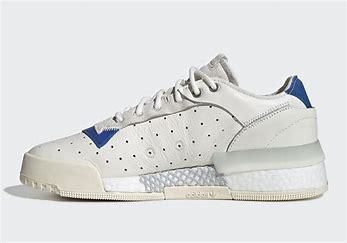
Brand: adidas
Model: Rivalry Rm Skate